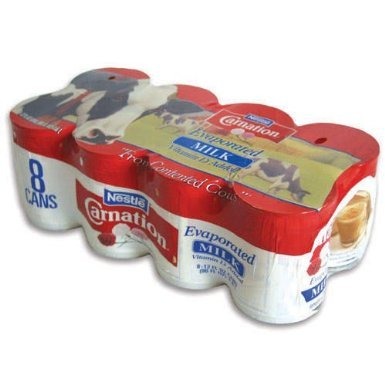
Item Name: Carnation Evaporated Milk - 8/12 Ounce cans (4 Pack)
Product Description: Your secret ingredient for rich, creamy taste 8/12 oz. cans Excellent source of calcium Fortified with vitamins A + D
Value: 384.0
Unit: Fl Oz

Price: 11.49